Ensoniq Soundscape Elite

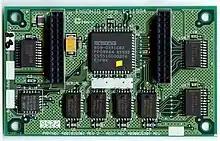
ESP daughtercard

The card's layout is quite similar to the Soundscape S-2000, and uses the same synthesizer chips and codecs. Changes include a revision of the 2 MiB patch ROM equipped with new sounds, and the addition of a powerful digital signal processor (DSP) daughtercard. This DSP, called the Ensoniq Signal Processor (ESP), allows popular enhancement effects to be applied to the Elite's patch sounds. The ESP was used on Ensoniq's musical instruments as well, such as their ASR samplers, TS synthesizers, and the DP Series effects processors. The most popular effects used are reverb and chorus, which are enabled by default on the card. The ESP is also fully configurable through a Windows utility (the "ENSONIQ Effects Tool Kit") and through standard sysex commands which can be issued in various ways (i.e. DOS utilities). Unfortunately the Effects Tool Kit never progressed beyond the beta development stage and is, as a result, not entirely stable or functional.